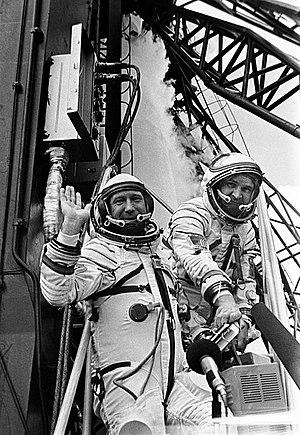
Apollo-Soyouz est en 1975 la première mission spatiale conjointe entre l'Union soviétique et les États-Unis après qu'ils se sont affrontés pendant des années dans une véritable course à l'espace, dont la Lune constituait le principal symbole.
Langelot et les Cosmonautes est le quatorzième roman de la série Langelot par le Lieutenant X. Ce roman a été édité pour la première fois en 1970 dans la Bibliothèque verte. L'épisode suivant est Langelot et le Sous-marin jaune. L'épisode précédent est Langelot suspect.